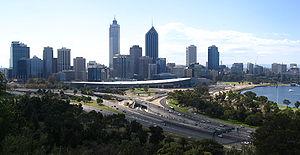
L'Australie-Occidentale est le plus vaste État d'Australie qui avec 2 645 615 km² représente environ un tiers de la superficie de l'île principale. Occupant tout l'ouest du pays, il est bordé à l'ouest et au nord par l'océan Indien, à l'est par le Territoire du Nord et l'Australie-Méridionale et au sud par la Grande Baie australienne.